Billy Drake

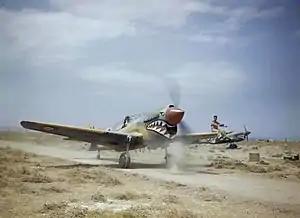
112 Squadron at Medenine, Tunisia. Note the shark mouth motif on the nose.

Drake regarded the orientation to close air support as a time-consuming adjustment. He learned to attack in a 35 to 40-degree dive and practiced strafing. The 250 lb bombs were fitted with extension rods which detonated the bomb above the ground to cause maximum damage to vehicles and personnel. Drake remarked of the air war: